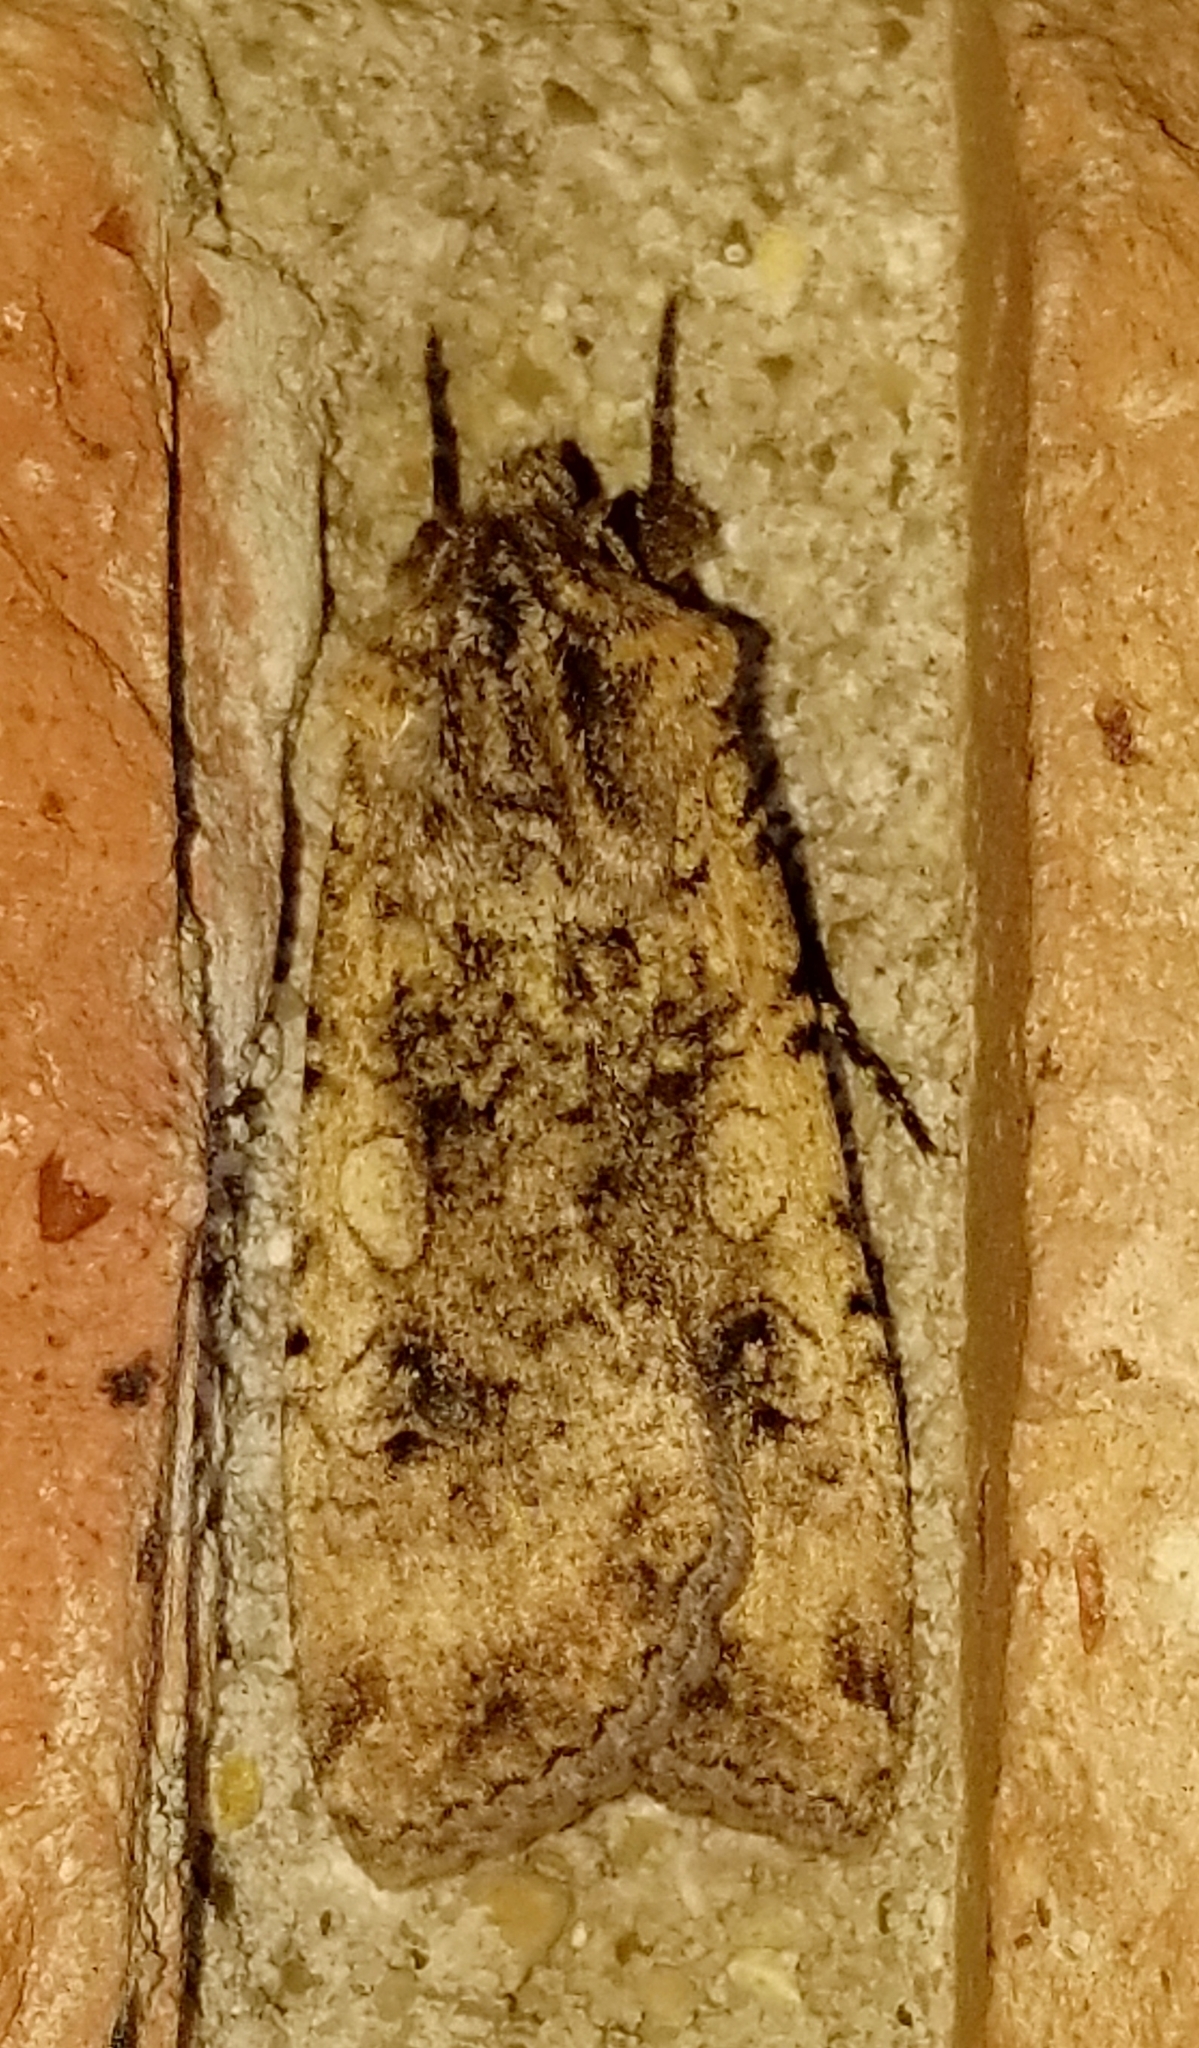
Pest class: cutworms